Tereza Krejčiříková

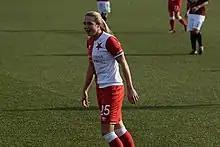

Tereza Krejčiříková (born 21 June 1996) is a Czech football midfielder, currently playing for Slavia Praha in the Czech First Division. She is a member of the Czech national team.